Seychelles paradise flycatcher

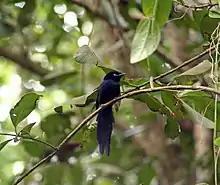
Male on La Digue

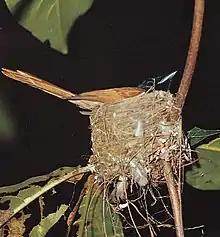
Nesting female

The Seychelles paradise flycatcher (Terpsiphone corvina) is a rare bird from the genus of paradise flycatchers ("Terpsiphone") within the family Monarchidae. It is a forest-dwelling bird endemic to the Seychelles where it is native to the island of La Digue. Males have glossy black plumage with elongated tail feathers, while females are reddish-brown with pale underparts and no long tail feathers. The International Union for Conservation of Nature lists this bird as being "Vulnerable" and attempts have been made to increase its numbers by relocating some individuals to Denis Island, another island in the Seychelles archipelago.